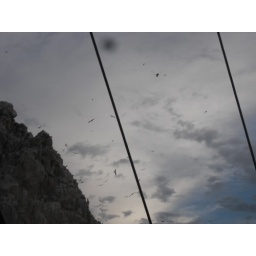
View of Land's End from the cheesie pirate ship. Lots of birds flocking around the rocks at sunset.